Mutnuri Krishna Rao

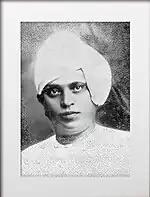
Mutnuri Krishna Rao, Editor, Krishna Patrika

The Telugu Teachers Association of Andhra Pradesh and Telangana marked the birth anniversary of Mutnuri Krishna Rao on November 18, 2022. It was intended to teach students about Mutnuri Krishna Rao's 1945 contributions through "Krishna Patrika" as well as the broader role played by journalists in the Indian independence movement.